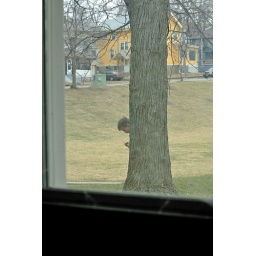
Curtis Flint sharpining a piece of branch in Gifford Park 3/22/09 Grandpa took the pix from the kitchen window